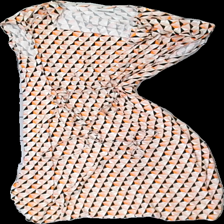
View: front
Type: Dress
Category: Ladies
Brand: Kappahl
Colors: Black, White, Orange, Multicolor
Material: 100% viscose
Pattern: Geometric print
Cut: Regular, C-collar
Size: L
Season: All
Stains: Minor
Price range: 50-100
Recommended usage: Export
Description: dress with geometric pattern
Comment: washed out